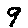
Label: 9